The End of Time (Doctor Who)

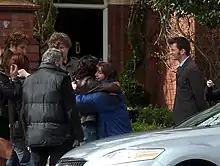
Julie Gardner hugging Elisabeth Sladen, with David Tennant, recorded on location

Recording that took place during the Easter Bank Holiday was widely covered by the British press. Catherine Tate recorded several scenes in the episode in Swansea, including one recorded in the Kardomah Café. and another depicting her character getting a parking ticket. Other recording locations included Nant Fawr Road in Cyncoed, Cardiff—the previously regular location used for the Noble household—where recording on 12 April showed Bernard Cribbins wearing reindeer antlers and boarding a minibus. Recording took place in the following week on Victoria Road, Penarth, in an area which had been regularly used for a location for Sarah Jane Smith's neighbourhood in "The Sarah Jane Adventures". Elisabeth Sladen, who played Sarah Jane Smith, and Tommy Knight, who played her son Luke, were recorded on location with David Tennant. It was Sladen's final appearance on "Doctor Who" prior to her death in 2011.